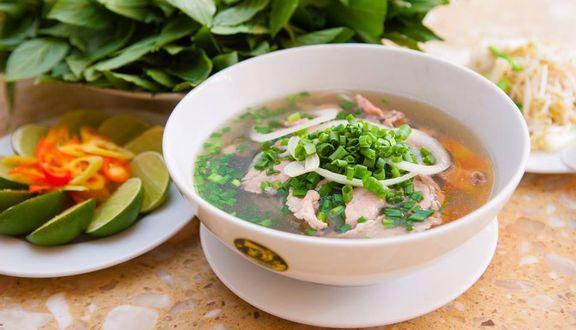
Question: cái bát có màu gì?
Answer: cái bát có màu trắng